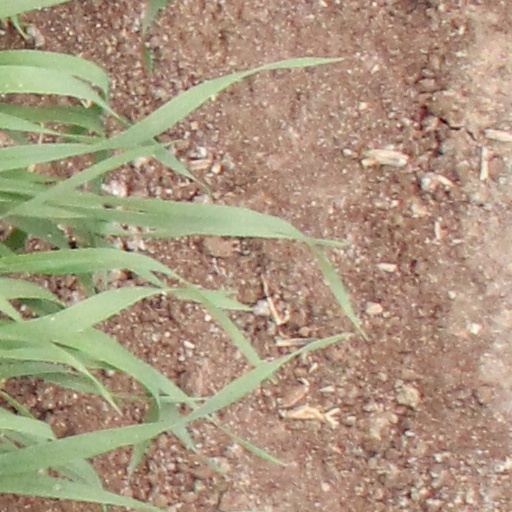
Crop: wheat